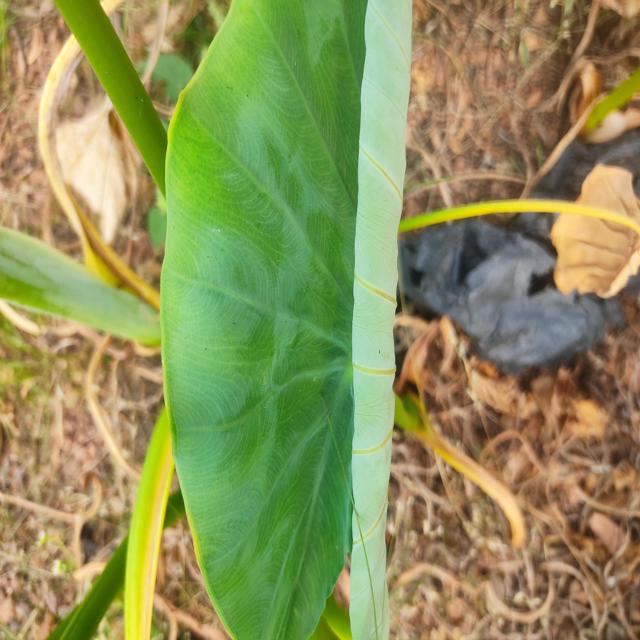
Label: Early_Blight